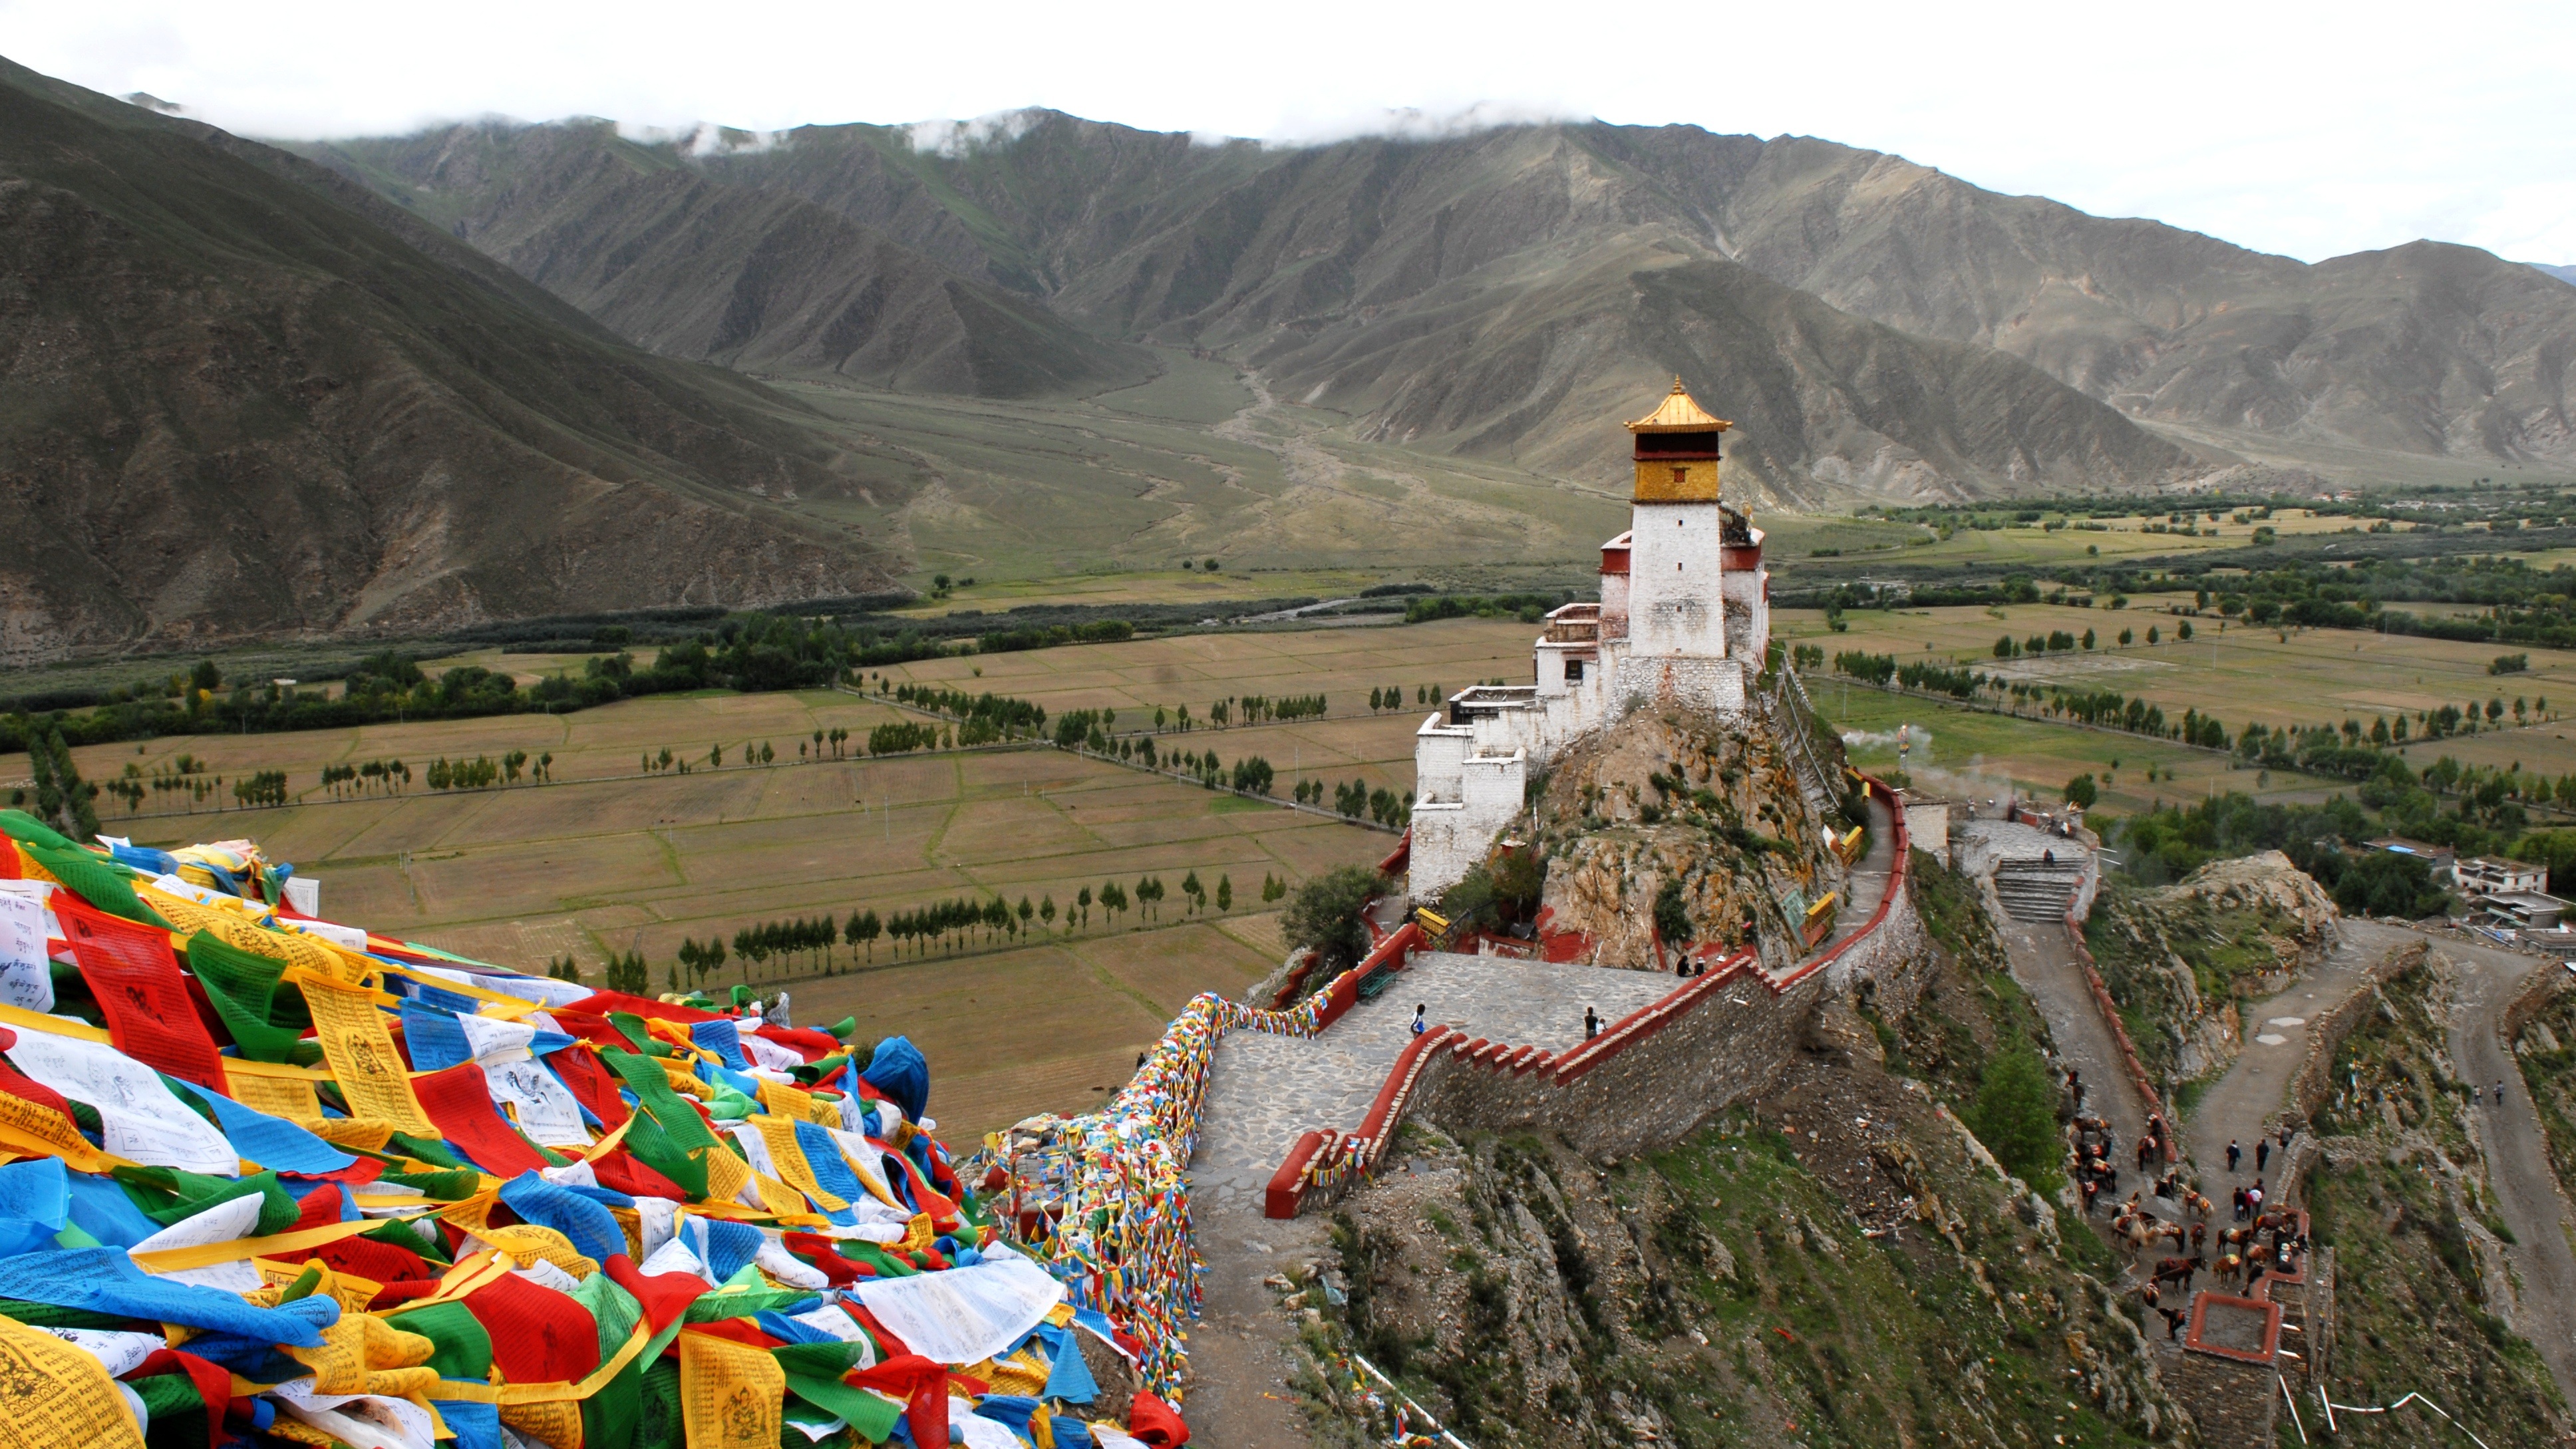
mountain, mountain range, buddhism, extreme sport, tourism, tibet, monastery, aerial photography, temple complex, yumbhu lhakhar, geological phenomenon